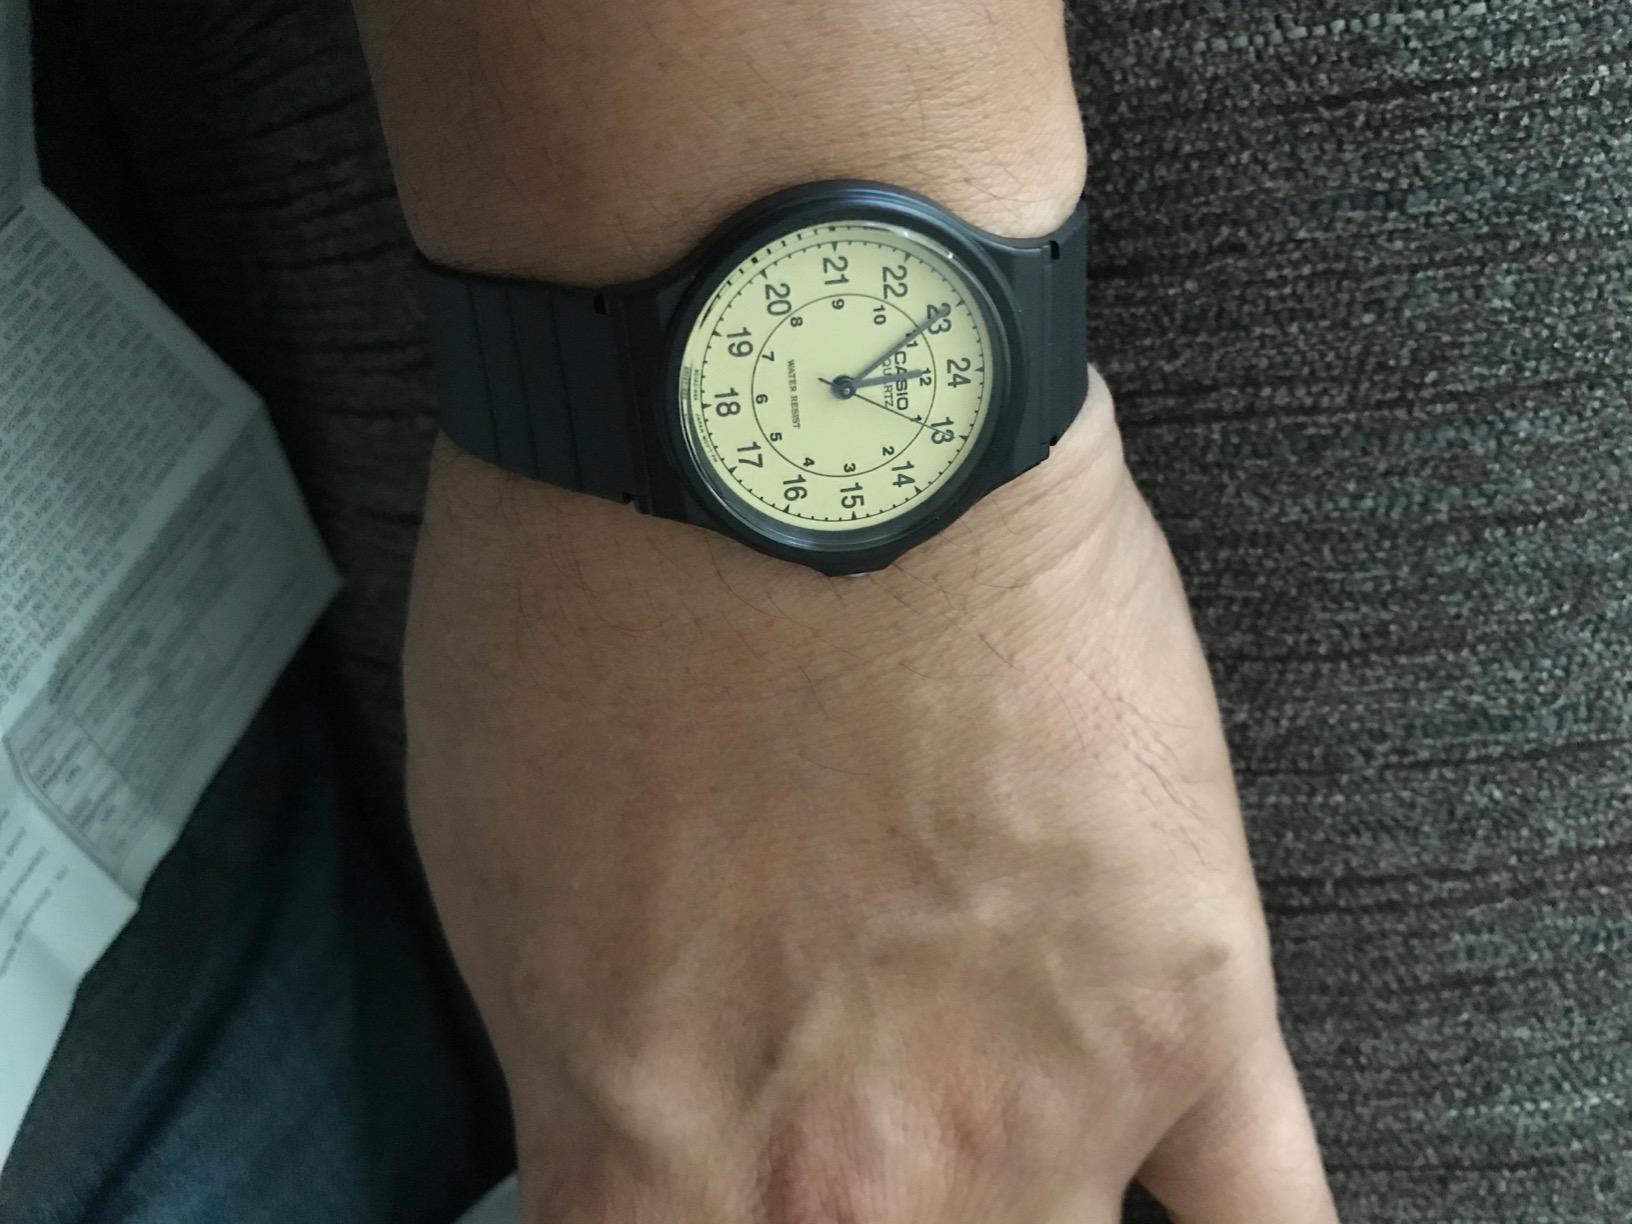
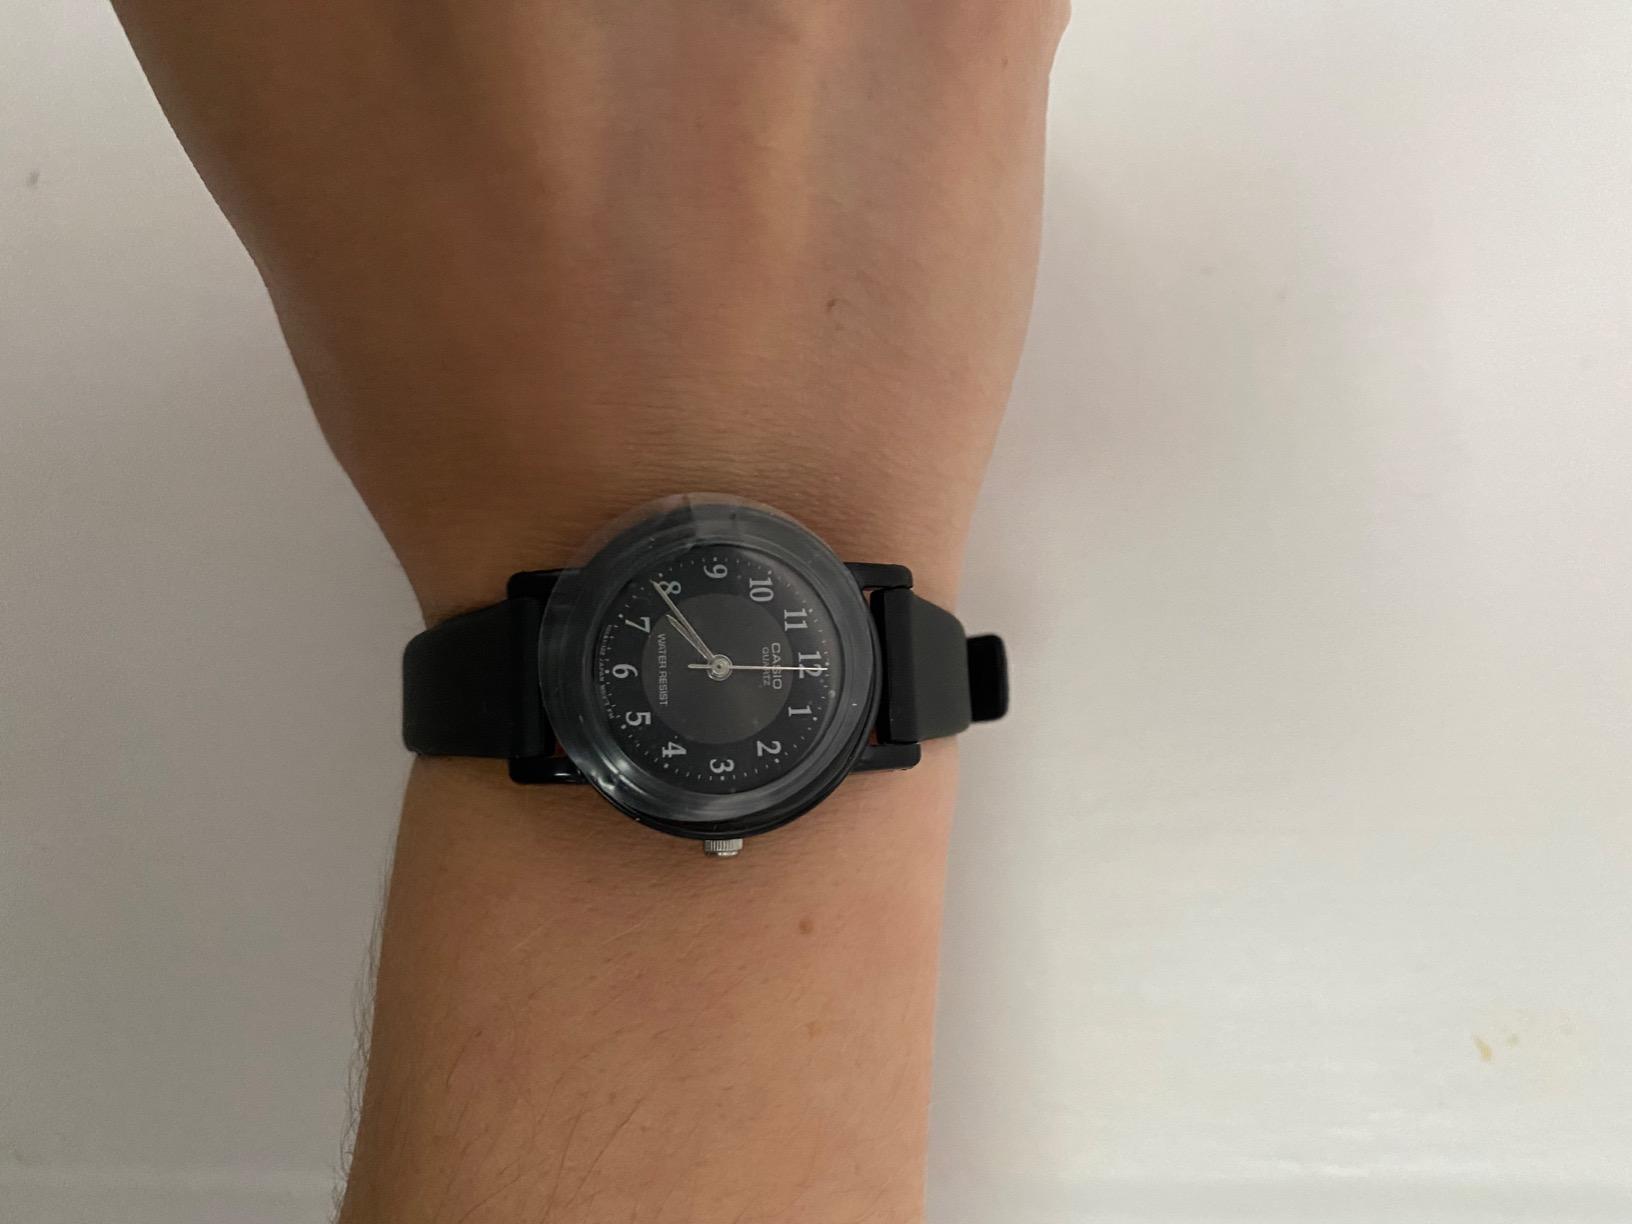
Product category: accessories_watch
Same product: no